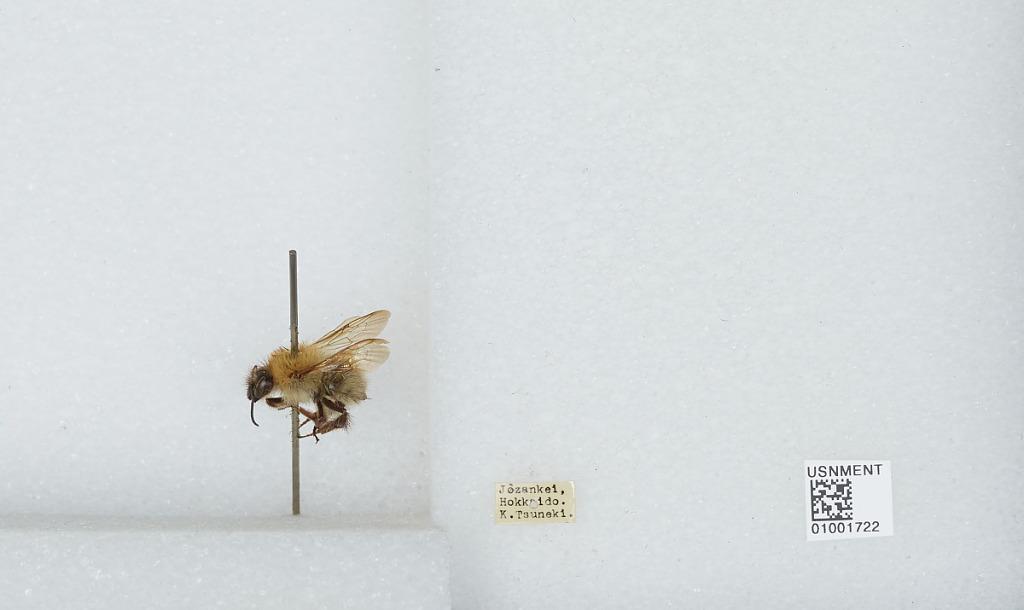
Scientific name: Bombus (Diversobombus) diversus Smith
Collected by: K. Tsuneki
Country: Japan
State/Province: Hokkaido
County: Jozankei